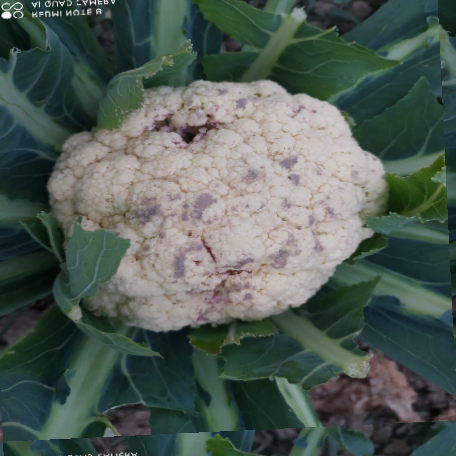
Label: Bacterial spot rot